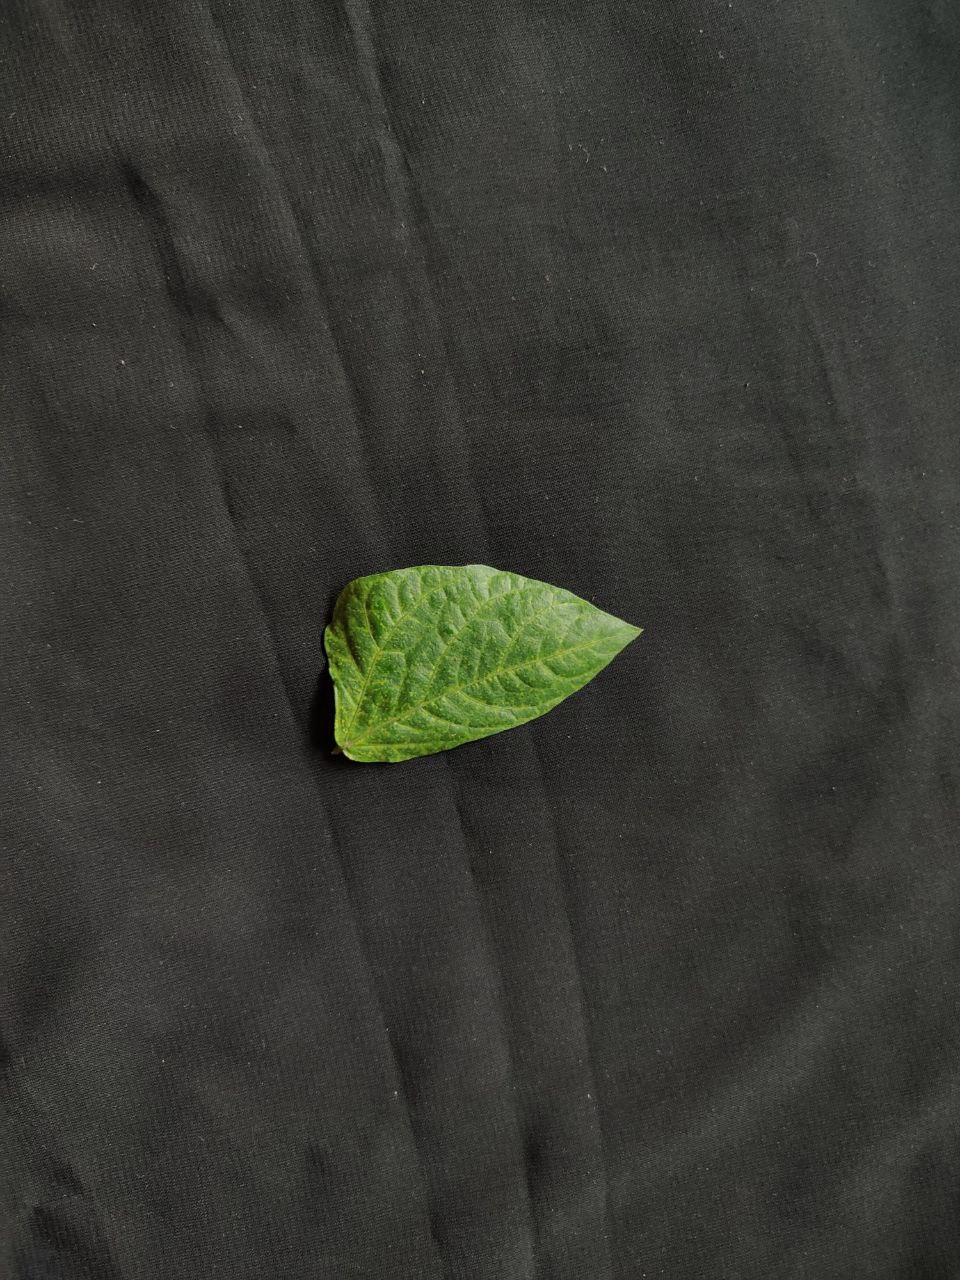
Crop: cowpea
Leaf condition: Mosaic Virus